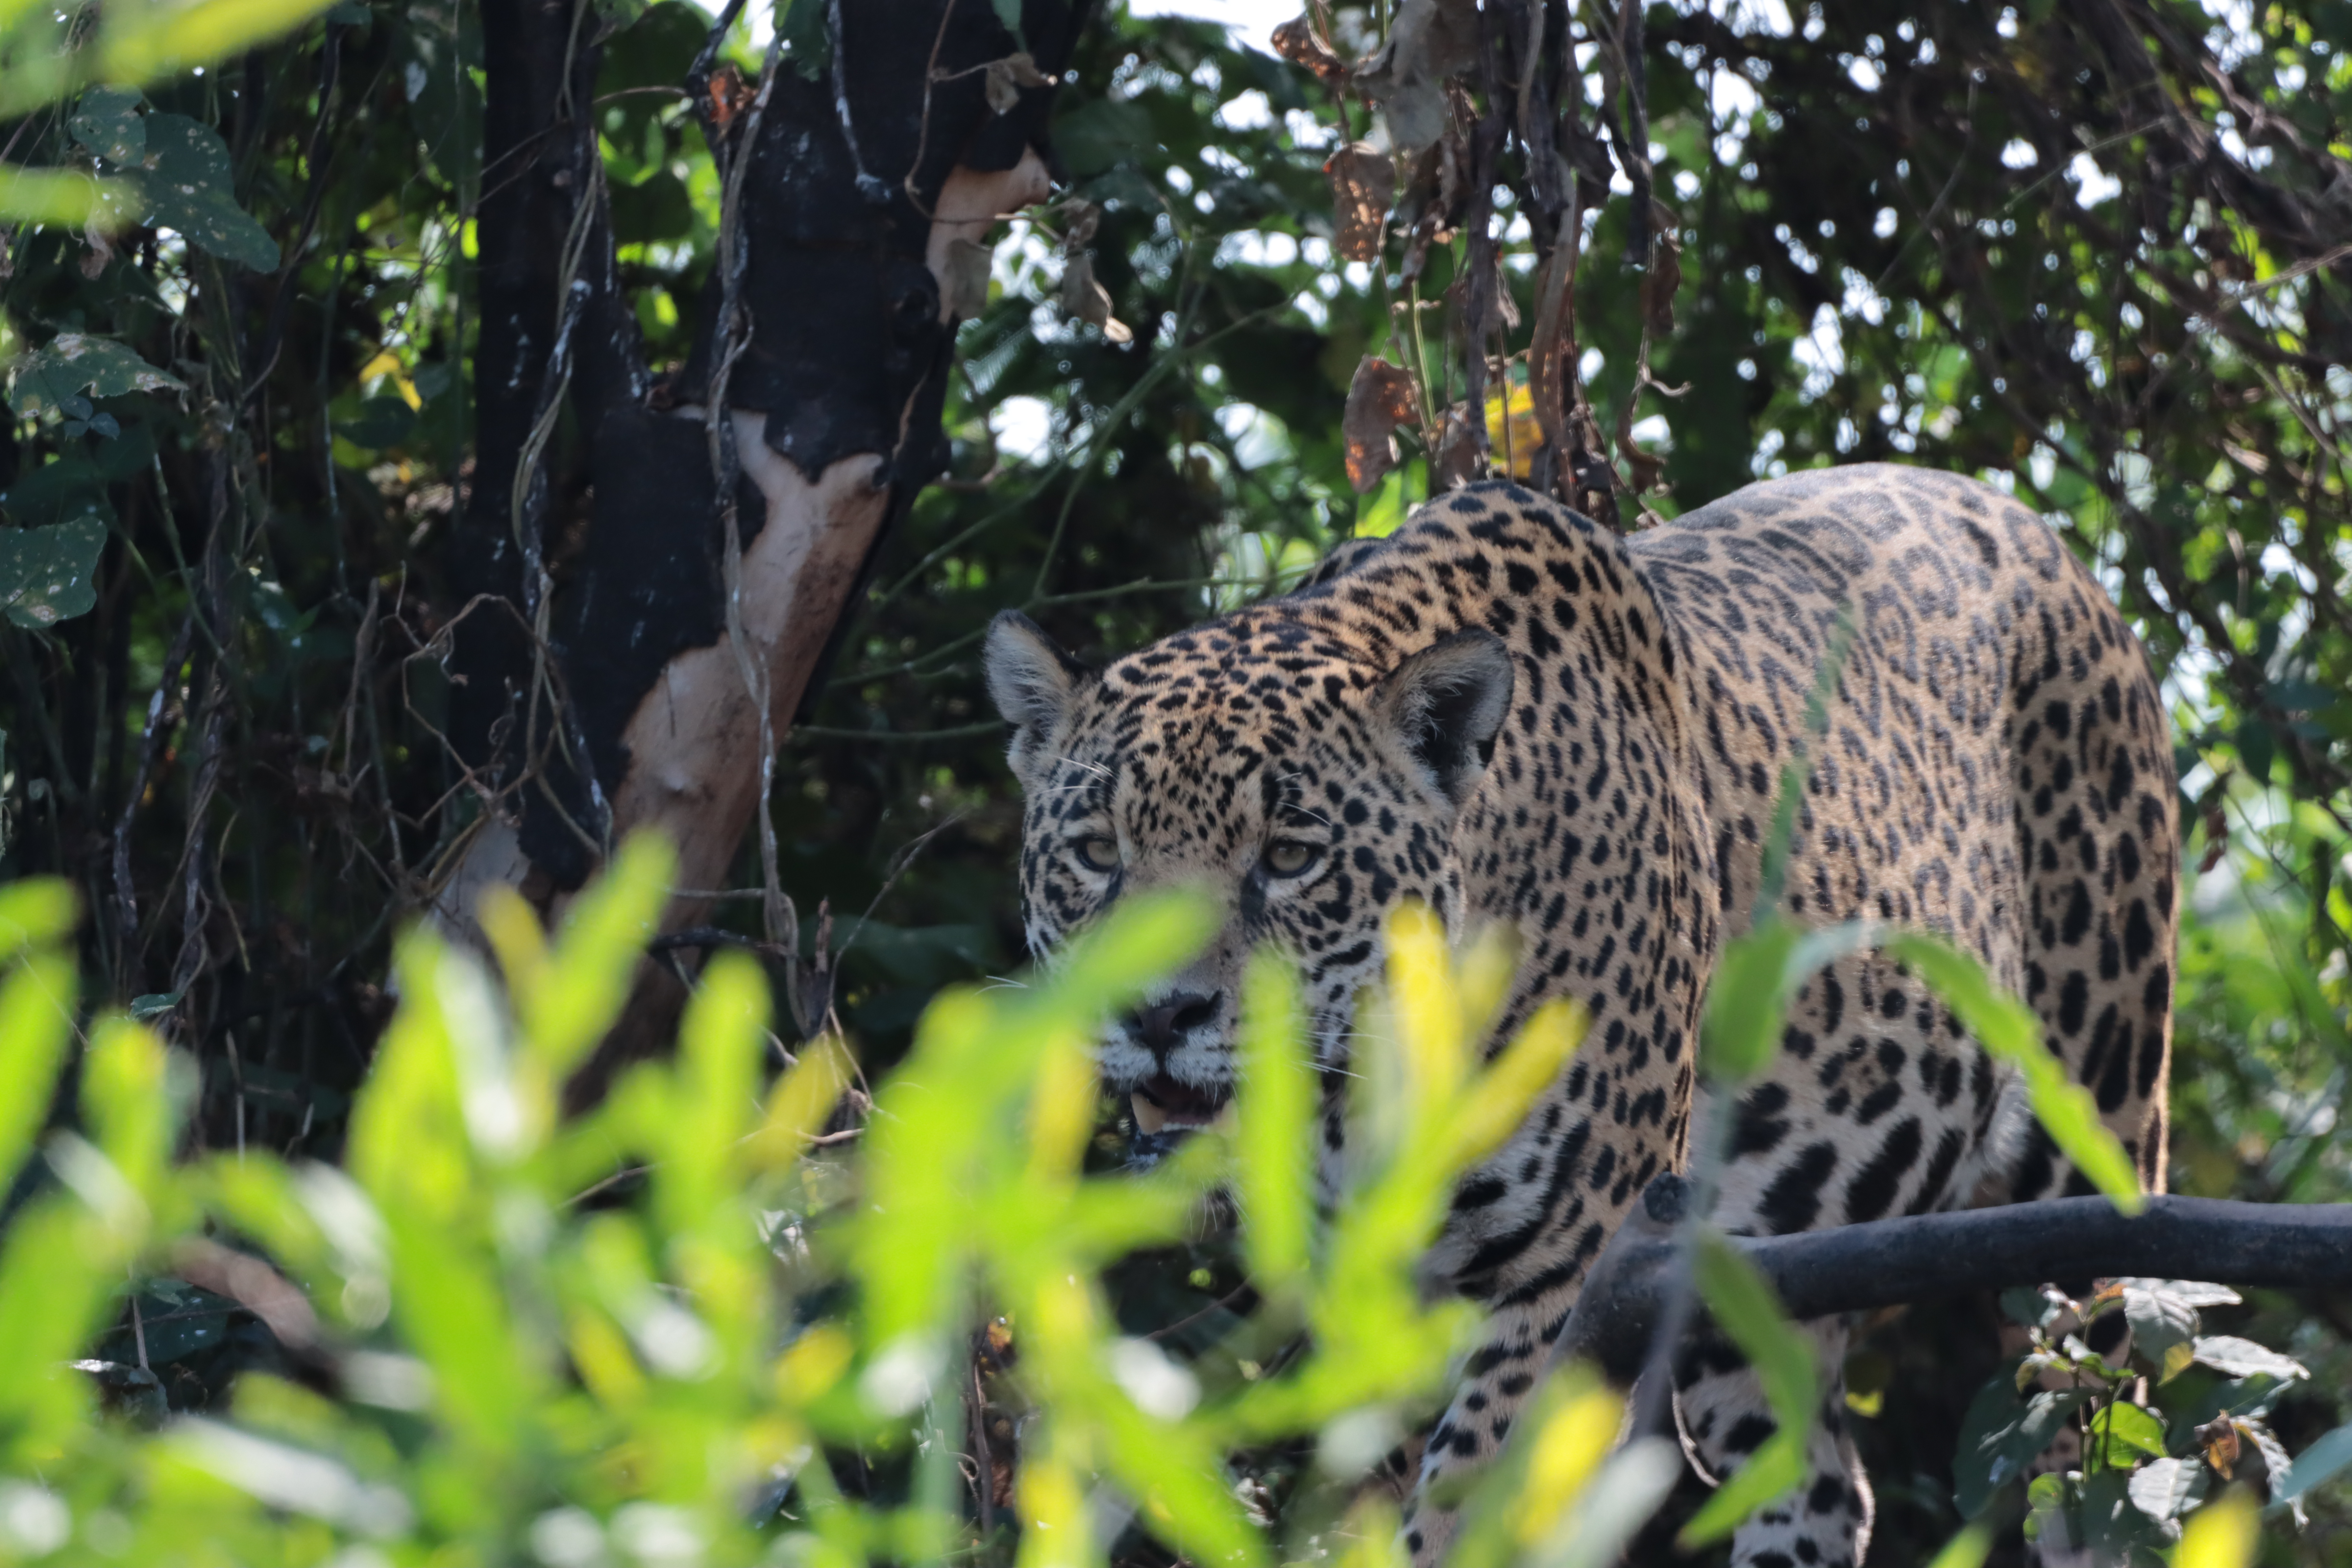
Jaguar: Saseka